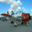
Label: airplane